Andrew Scheer

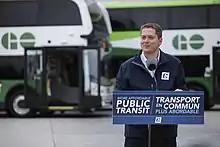
Scheer presenting his proposed Green Public Transit Tax Credit in Mississauga, September 2019

Scheer has proposed to restore the public transit tax credit, which the party says is part of its environment plan. The Green Public Transit Tax Credit, would refund transit users a 15 per cent credit on their taxes of the cost of a fare pass. Scheer has also promised to implement a Green Home Tax Credit, where homeowners could claim a 20 per cent refundable tax credit for spending between $1,000 and $20,000 on energy-efficient home renovations. The Conservative climate plan also promises a $250 million investment in a "green technology and innovation fund," that would leverage public and private funds to help green tech companies and entrepreneurs secure capital.